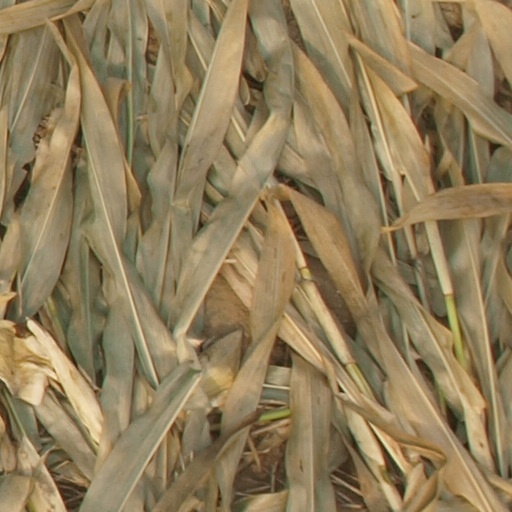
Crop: maize; corn